Their Child

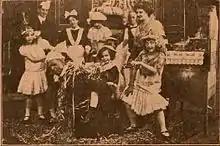
A surviving film still

Their Child is a 1910 American silent short drama produced by the Thanhouser Company. The film begins with Ellen Stokes whose extravagant lifestyle is outside the means of the family. While their only son is hosting a birthday party, the husband informs Ellen that they are financially ruined because of her. Ellen attempts to get money from her uncle, who refuses, and a friend of the family soon comes to her aid with a loan. Ellen is deceptive in telling who provided the money and her jealous husband soon learns the truth. In anger, he takes the child and leaves. The child soon returns to Ellen and she whisks him away to a new home where she fails to obtain gainful employment. The son decides to sell newspapers for some money and in this job is recognized by his father, soon the family is reunited. Marie Eline played the role of "their child" and was likely so well disguised that the reviewer for "The Nickelodeon" believed her to be a boy. The film was released on October 21, 1910, and was met with positive reviews. The film is presumed lost.